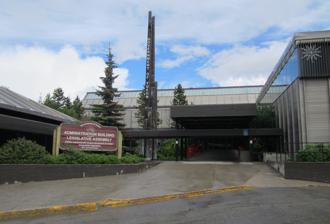
Building: Yukon Legislative Building
Country: Canada
Year built: 1976
Legislative building in Yukon, Canada Yukon Legislative Building (Yukon Government Administration Building) General information Architectural style Postmodern Town or city Whitehorse Country Canada Client Government of Yukon Yukon Legislative Building entrance Yukon Legislative Assembly The Yukon Legislative Building is home to the Yukon Legislative Assembly . Located in Whitehorse , Yukon , the building is a three-storey white steel-clad structure. The complex is located next to the Yukon River and Rotary Park. History Before relocating to Whitehorse, the legislature met at the Yukon Territorial Government Administration Building in Dawson City from 1907 to 1953 (now home to a satellite campus of Yukon University ). From 1953 to 1976 the Legislature sat in Whitehorse, first at the Old Post Office (Government Services Building built in 1901 and demolished in 1962), then in the Federal Building (demolished in 1990s), then in the Lynn Building on Steele Street.  In 1976, the legislature moved to its current location in the new territorial administration building which was opened on May 25, by Jules Léger , the Governor-General of Canada. In October 2022, Deputy Premier Tracy-Anne McPhee , the Commissioner of Yukon Angélique Bernard presided at a ceremony naming the structure in honor of Jim Smith , the territory's longest-serving Commissioner, to recognize his contributions to the government. Members of Smith's family attended the ceremony. Tenants The building houses most of Yukon Government's departments and is the home of the Legislature Assembly.  Both the Legislative Assembly and Executive Council sit in the same chamber. References